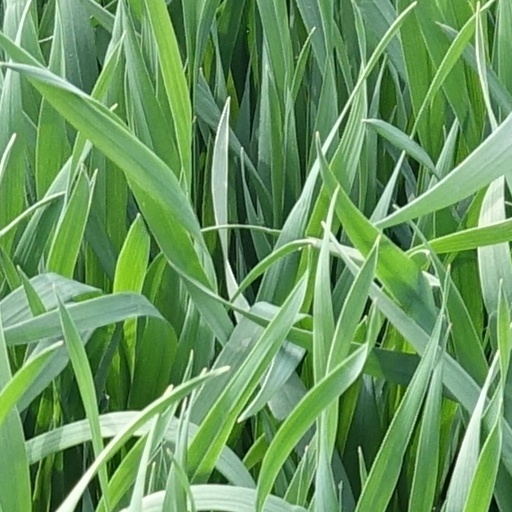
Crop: wheat